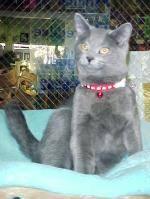
cat